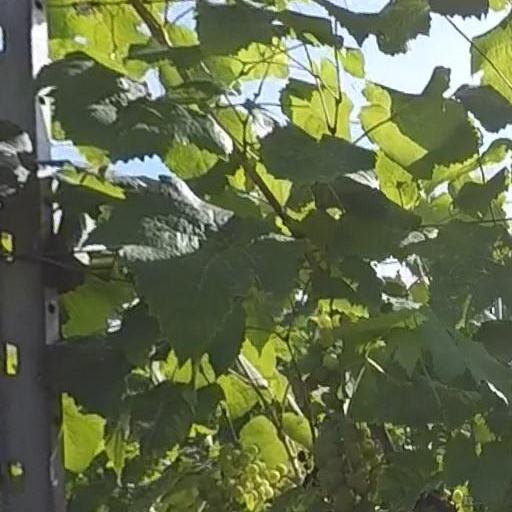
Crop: grape